Music of Northeast China

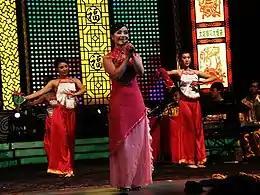
Photograph of an Er-ren Zhuan performance

Popular in the Liaoning, Heilong and Jilin provinces, Er-Ren Zhuan is a folk style that blends art music and dance. The style blends performative art with singing and dancing based upon multiple dialects found throughout Northern China. Often the performances are based on folk-stories and fables. The style rose to fame at the dawn of the 21st century, gaining national and international notoriety. Famous performers include Zhao Benshan who performed the art form on national TV from 1990 to 2011 for the televised Lunar New Year Gala.